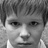
Emotion: sad